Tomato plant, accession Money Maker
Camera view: horizontal (90 deg, fisheye); turntable rotation: 270 degrees
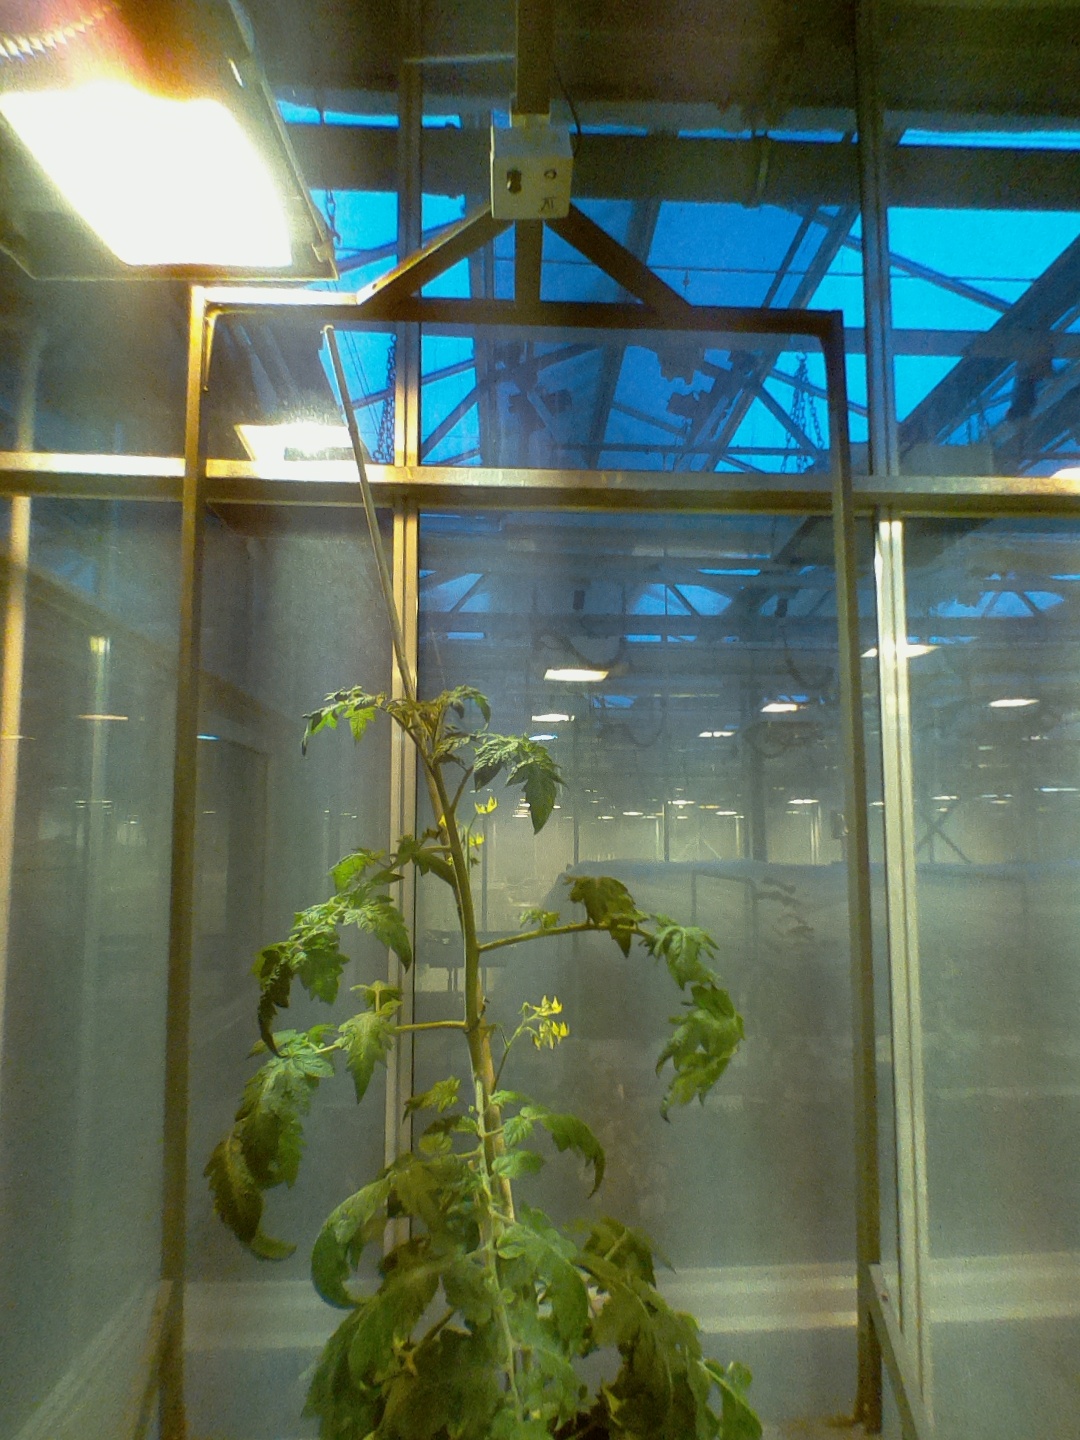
BBCH growth stage 66: Full flowering, 60%-70% of flowers open, more petals falling